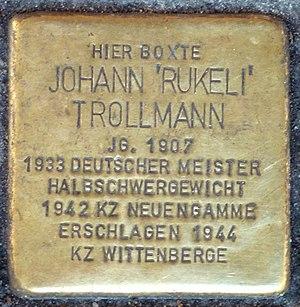
Johann Rukeli Trollmann est un boxeur manouche de nationalité allemande, né le 27 décembre 1907 à Wilsche, et tué le 9 février 1943 dans le camp extérieur de Wittenberge parce qu'il était tzigane.